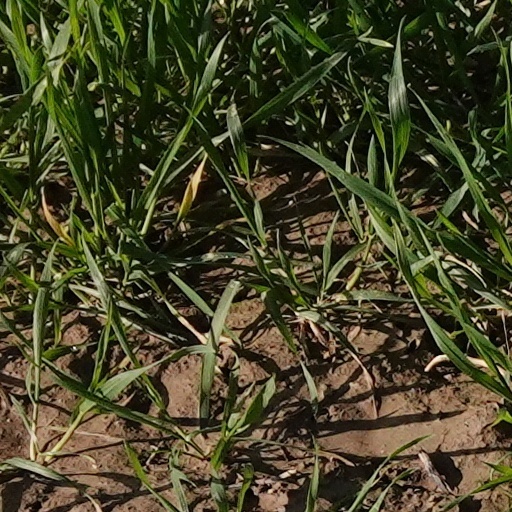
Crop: wheat